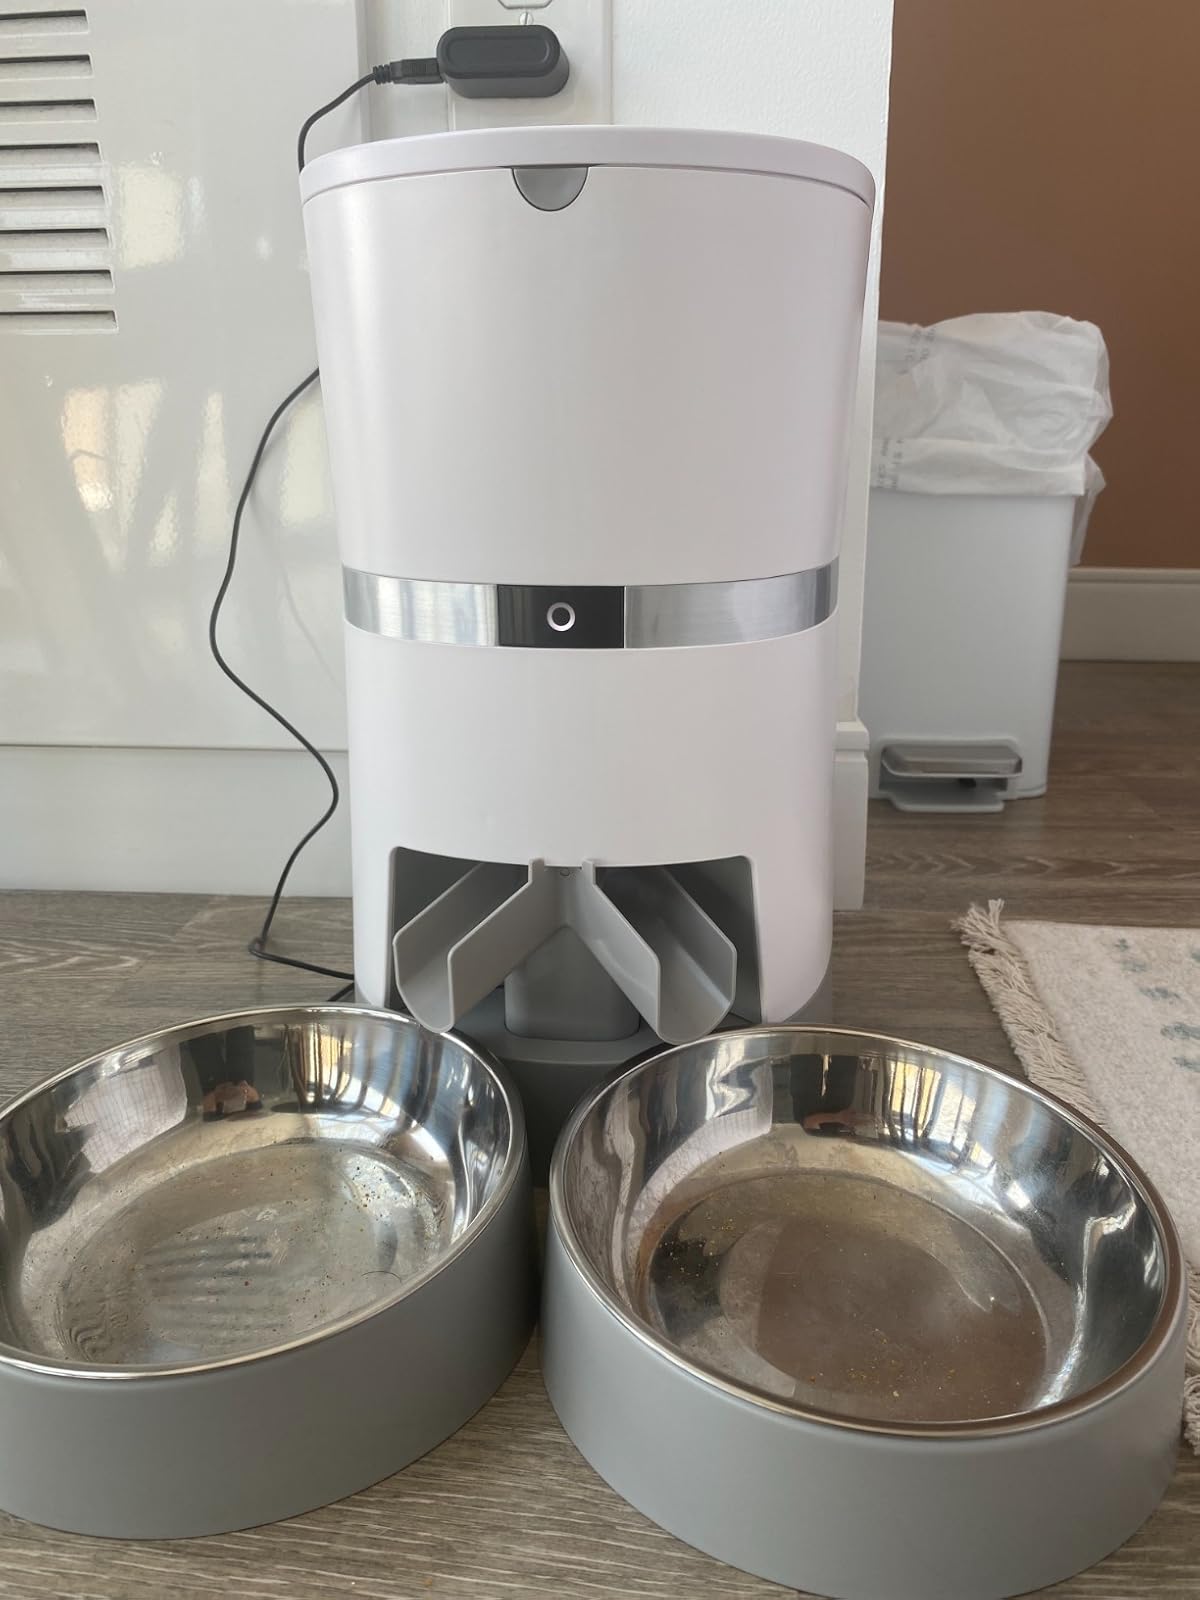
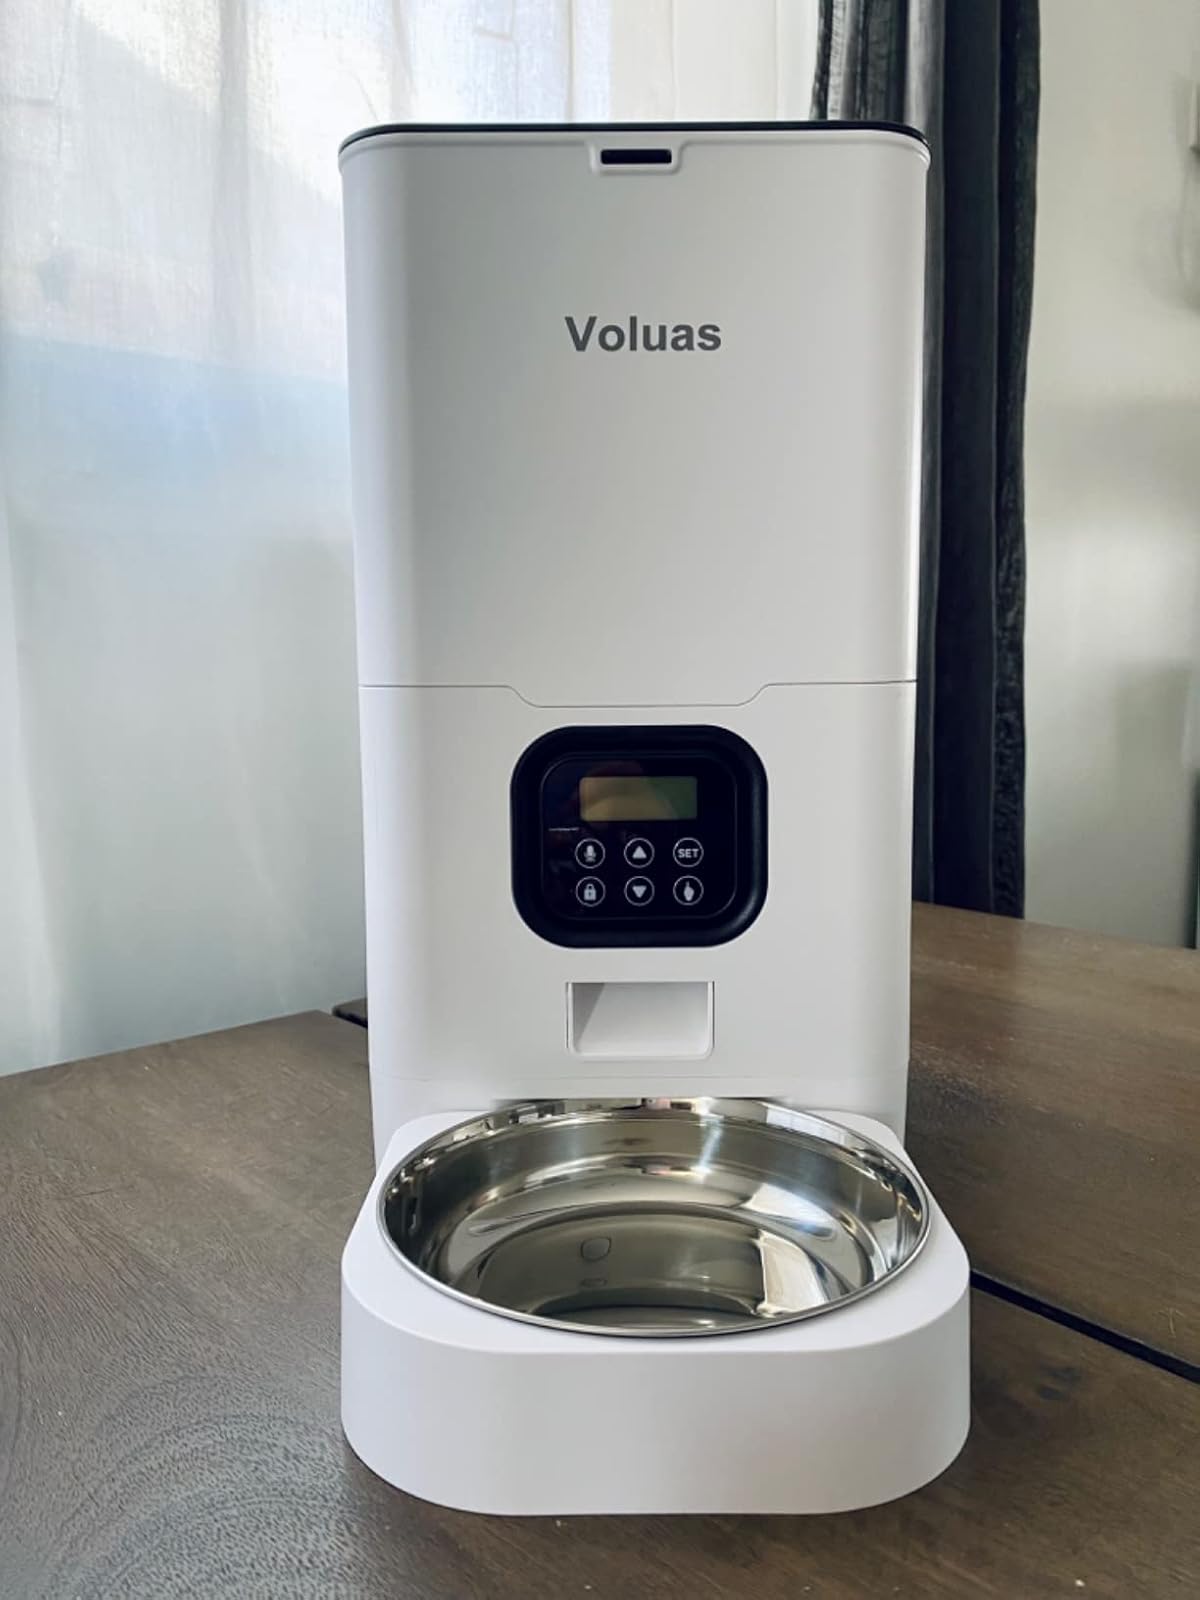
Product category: items_feeder
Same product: no